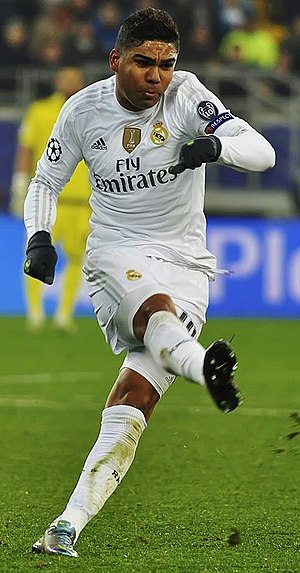
Casemiro
Carlos Henrique Casemiro, bedre kendt som Casemiro, er en brasiliansk fodboldspiller, der spiller som defensiv midtbanespiller for La Liga-klubben Real Madrid C.F..